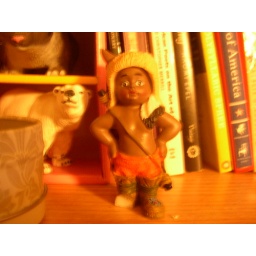
i got this for summer at a truck stop in oklahoma. &amp;quot;he's broke,&amp;quot; the girl said. &amp;quot;even better,&amp;quot; we said.